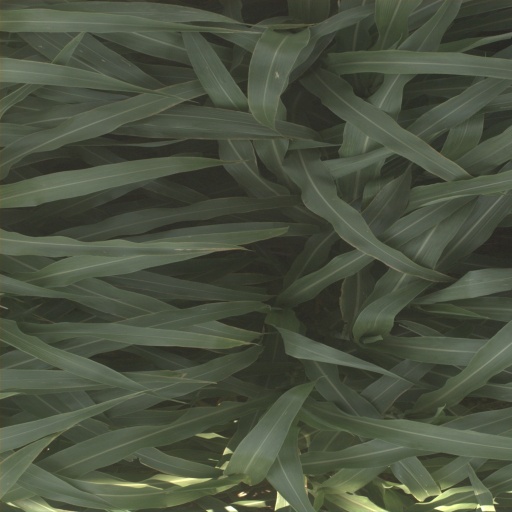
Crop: sorghum